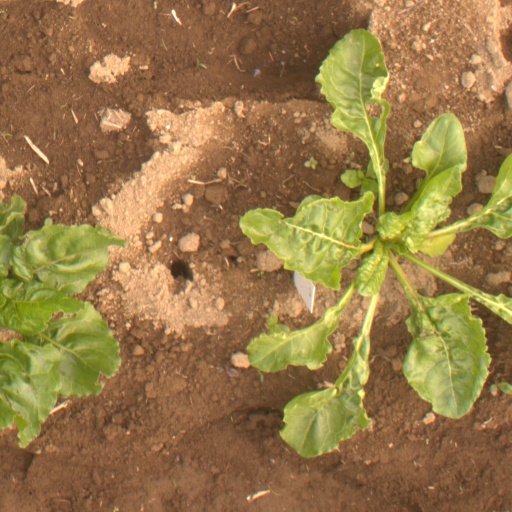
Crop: sugar beet